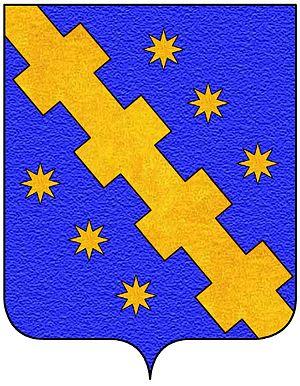
Les fresques de la galerie Farnèse, situées dans le palais Farnèse à Rome, sont une œuvre d'Annibale Carracci exécutée en plusieurs étapes en 1597, puis entre 1606 et 1607. Ont également participé à leur réalisation, son frère Agostino Carracci et quelques-uns des élèves d'Annibale parmi lesquels Le Dominiquin ou le fils d'Agostino et élève de ce dernier et d'Annibale, Antonio Carracci.